Tolpis succulenta

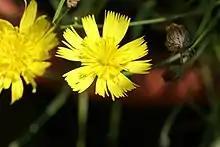
Inflorescence

"Tolpis succulenta" is a perennial plant and can reach more than in length. Older individuals present a woody base. Its leaves are glabrous and toothed. It has yellow flowers scattered along the stems.